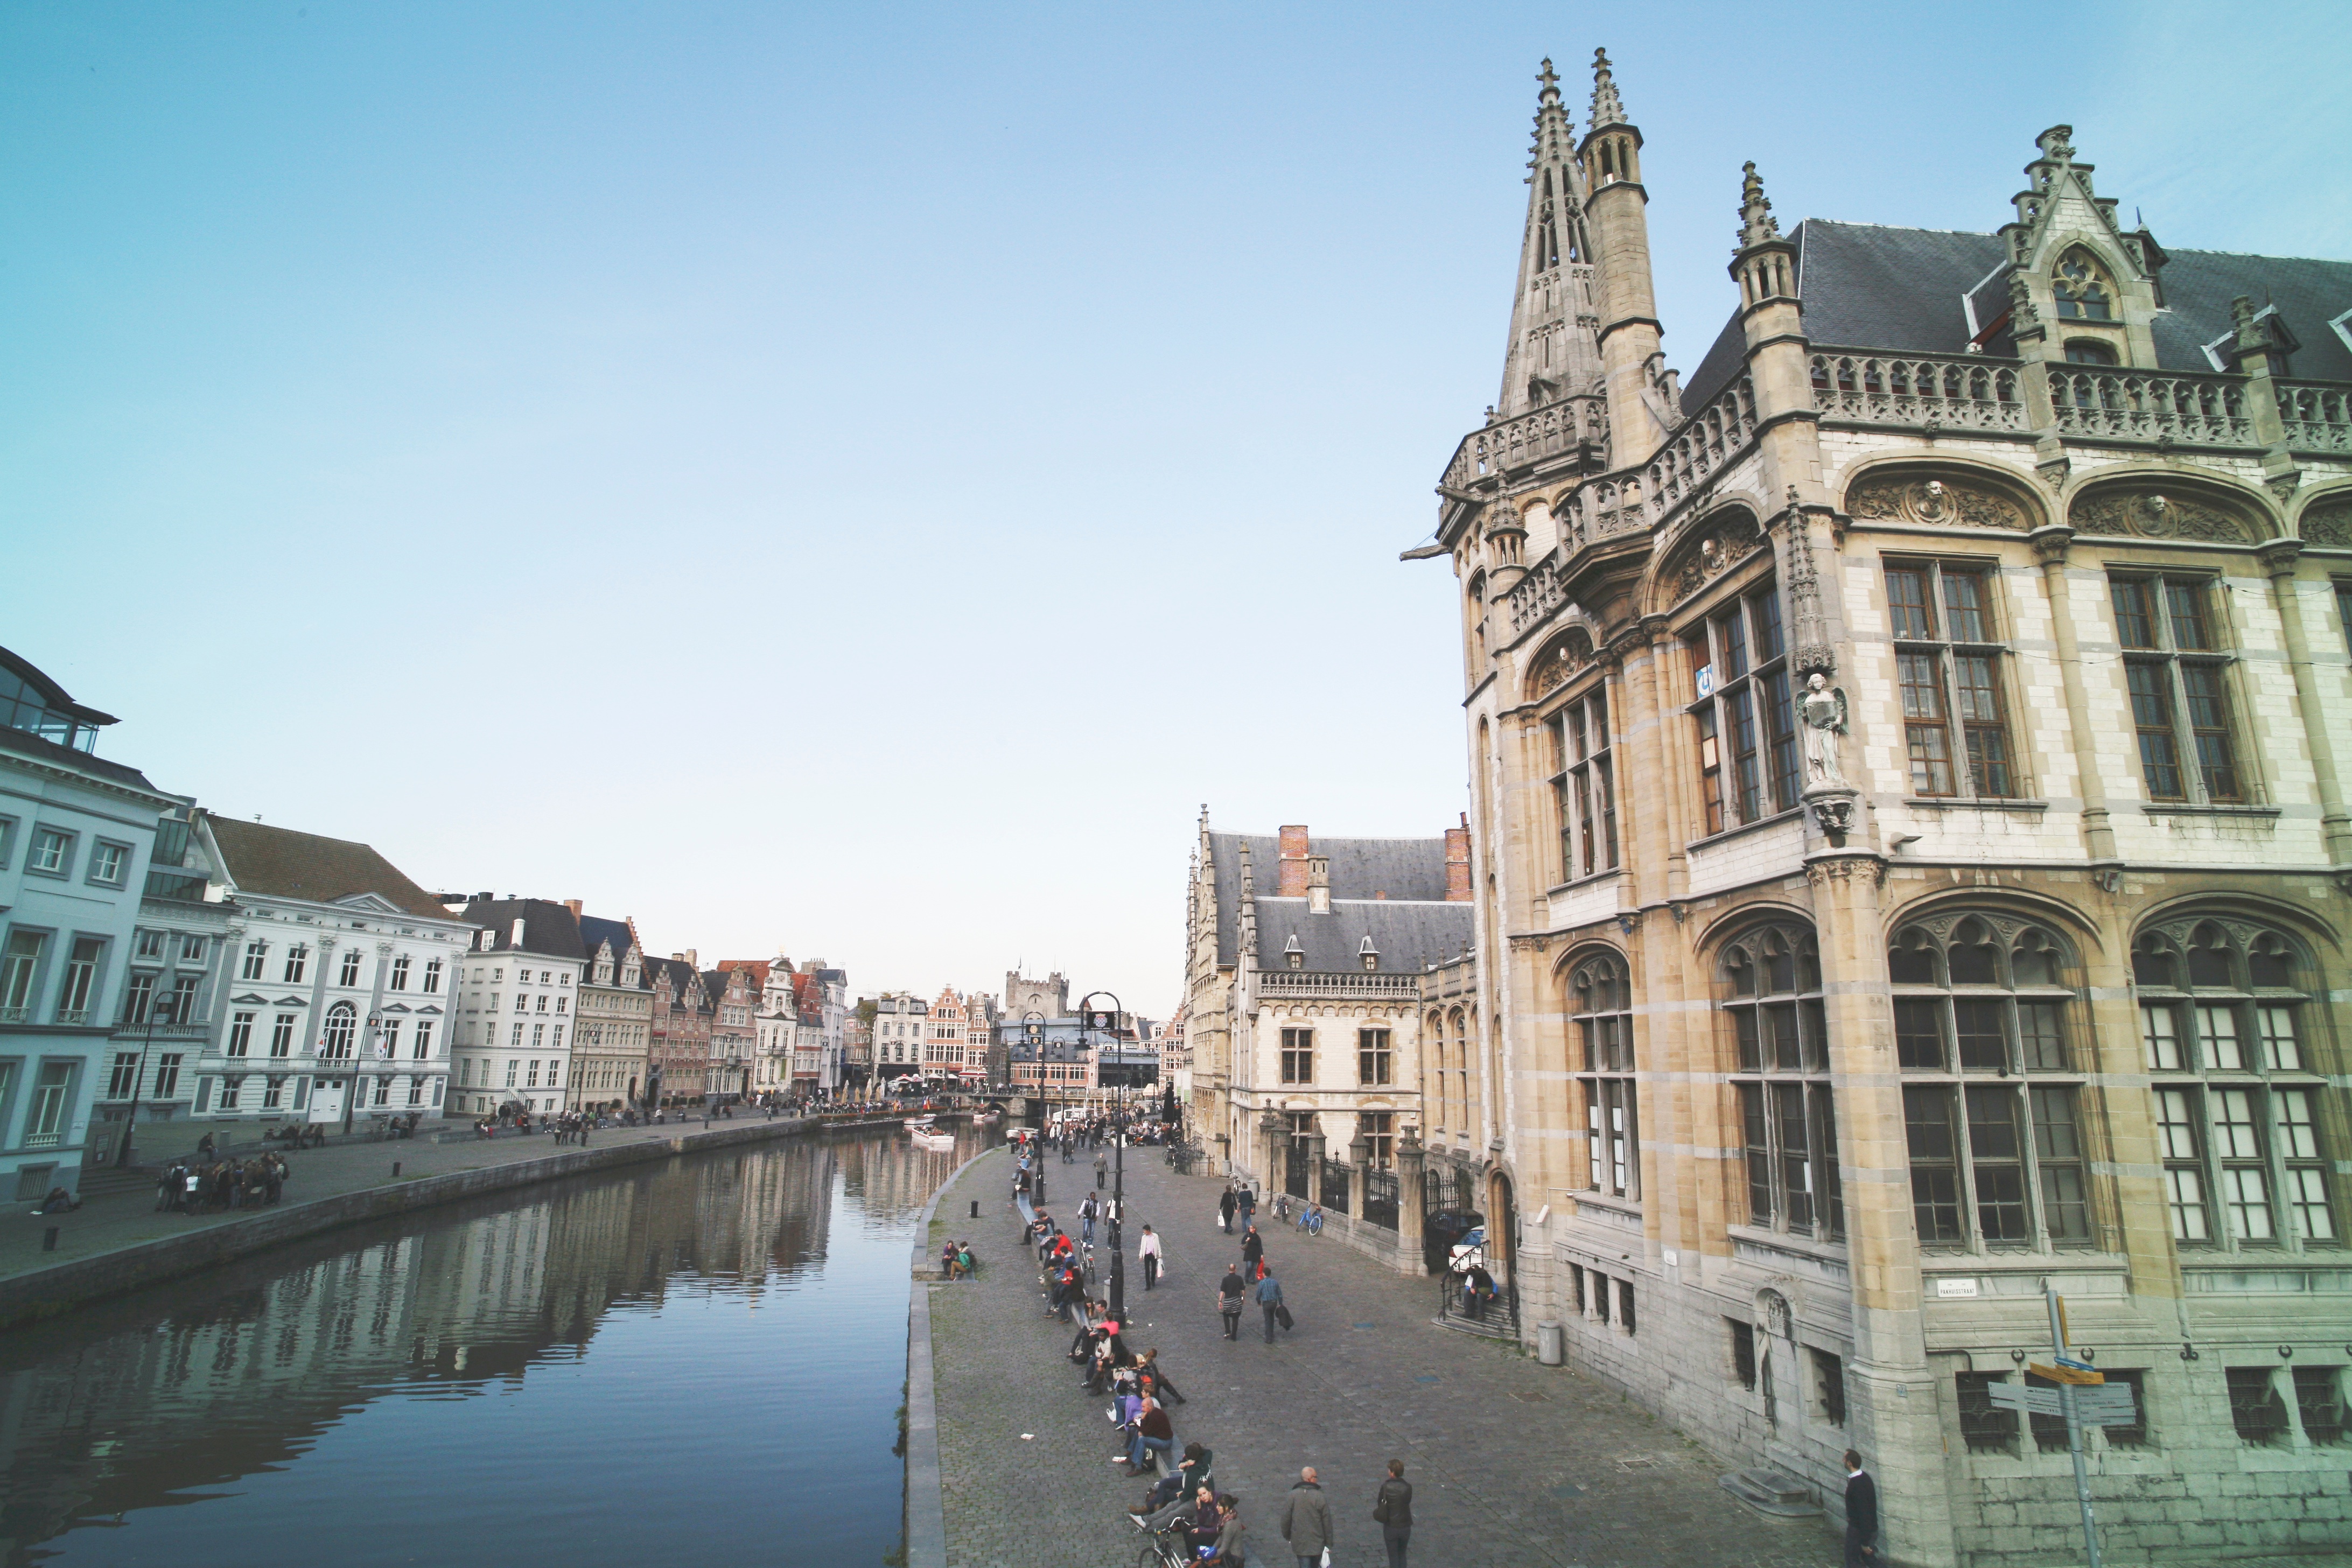
architecture, town, building, palace, city, river, canal, cityscape, plaza, landmark, historic, tourism, waterway, town square, tours